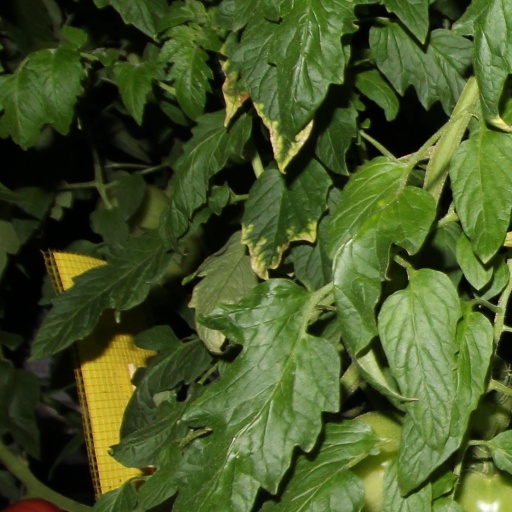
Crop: tomato